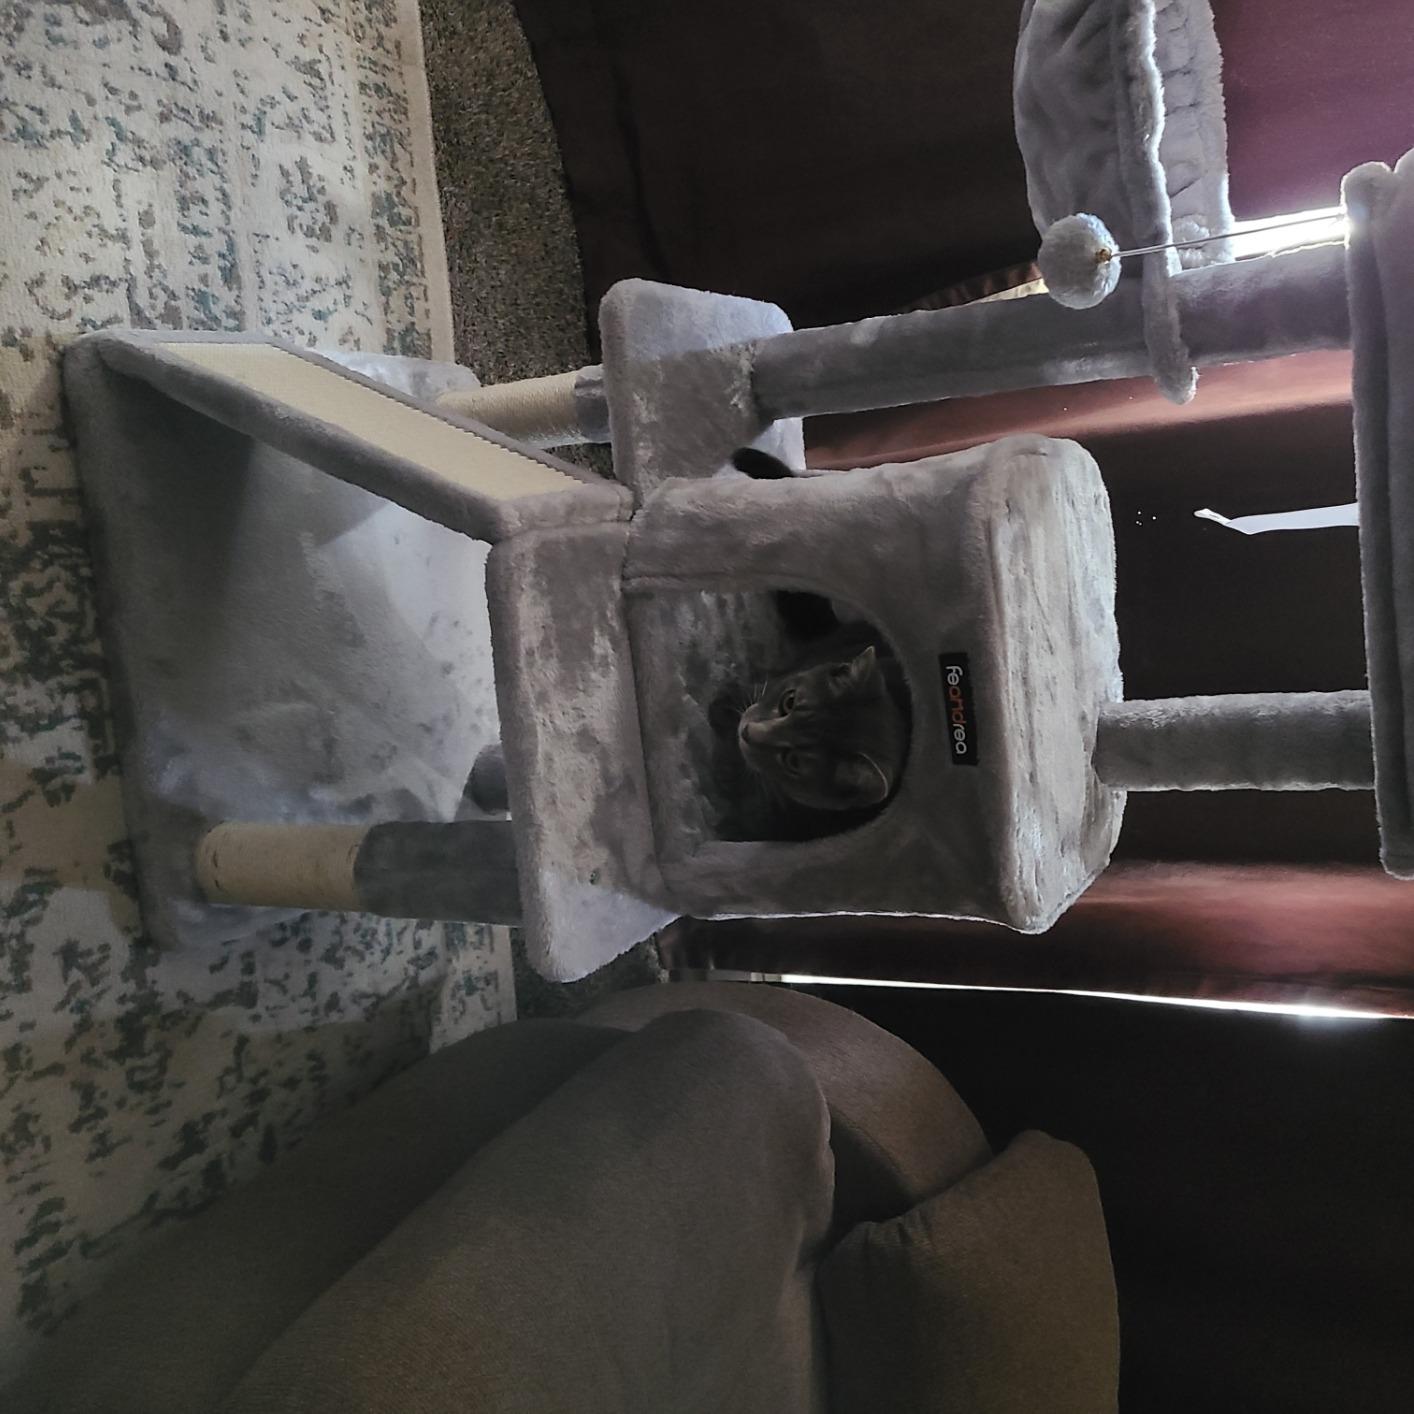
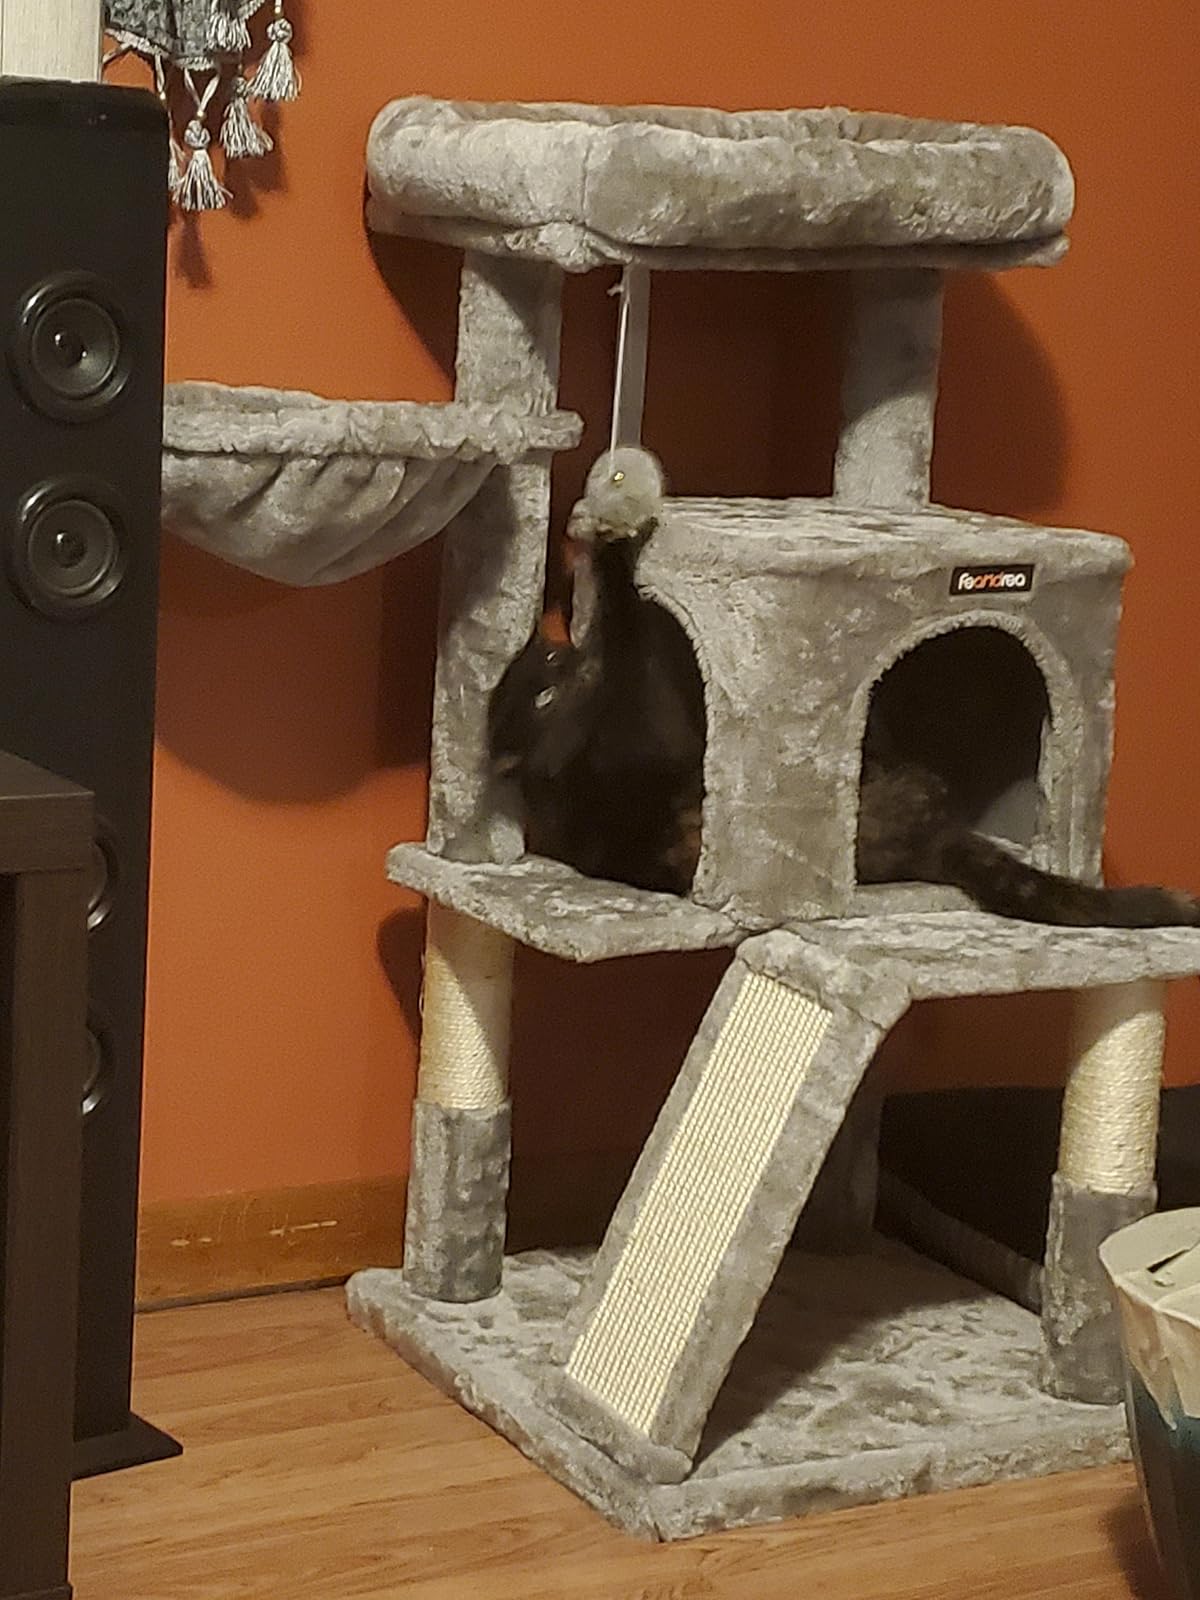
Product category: items_cat tree
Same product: yes